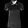
Label: T - shirt / top